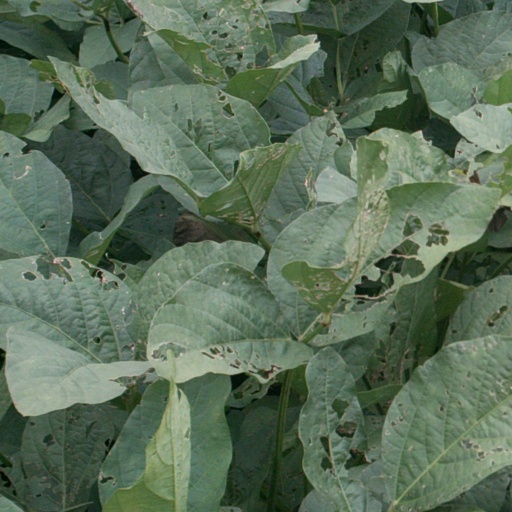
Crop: soybean